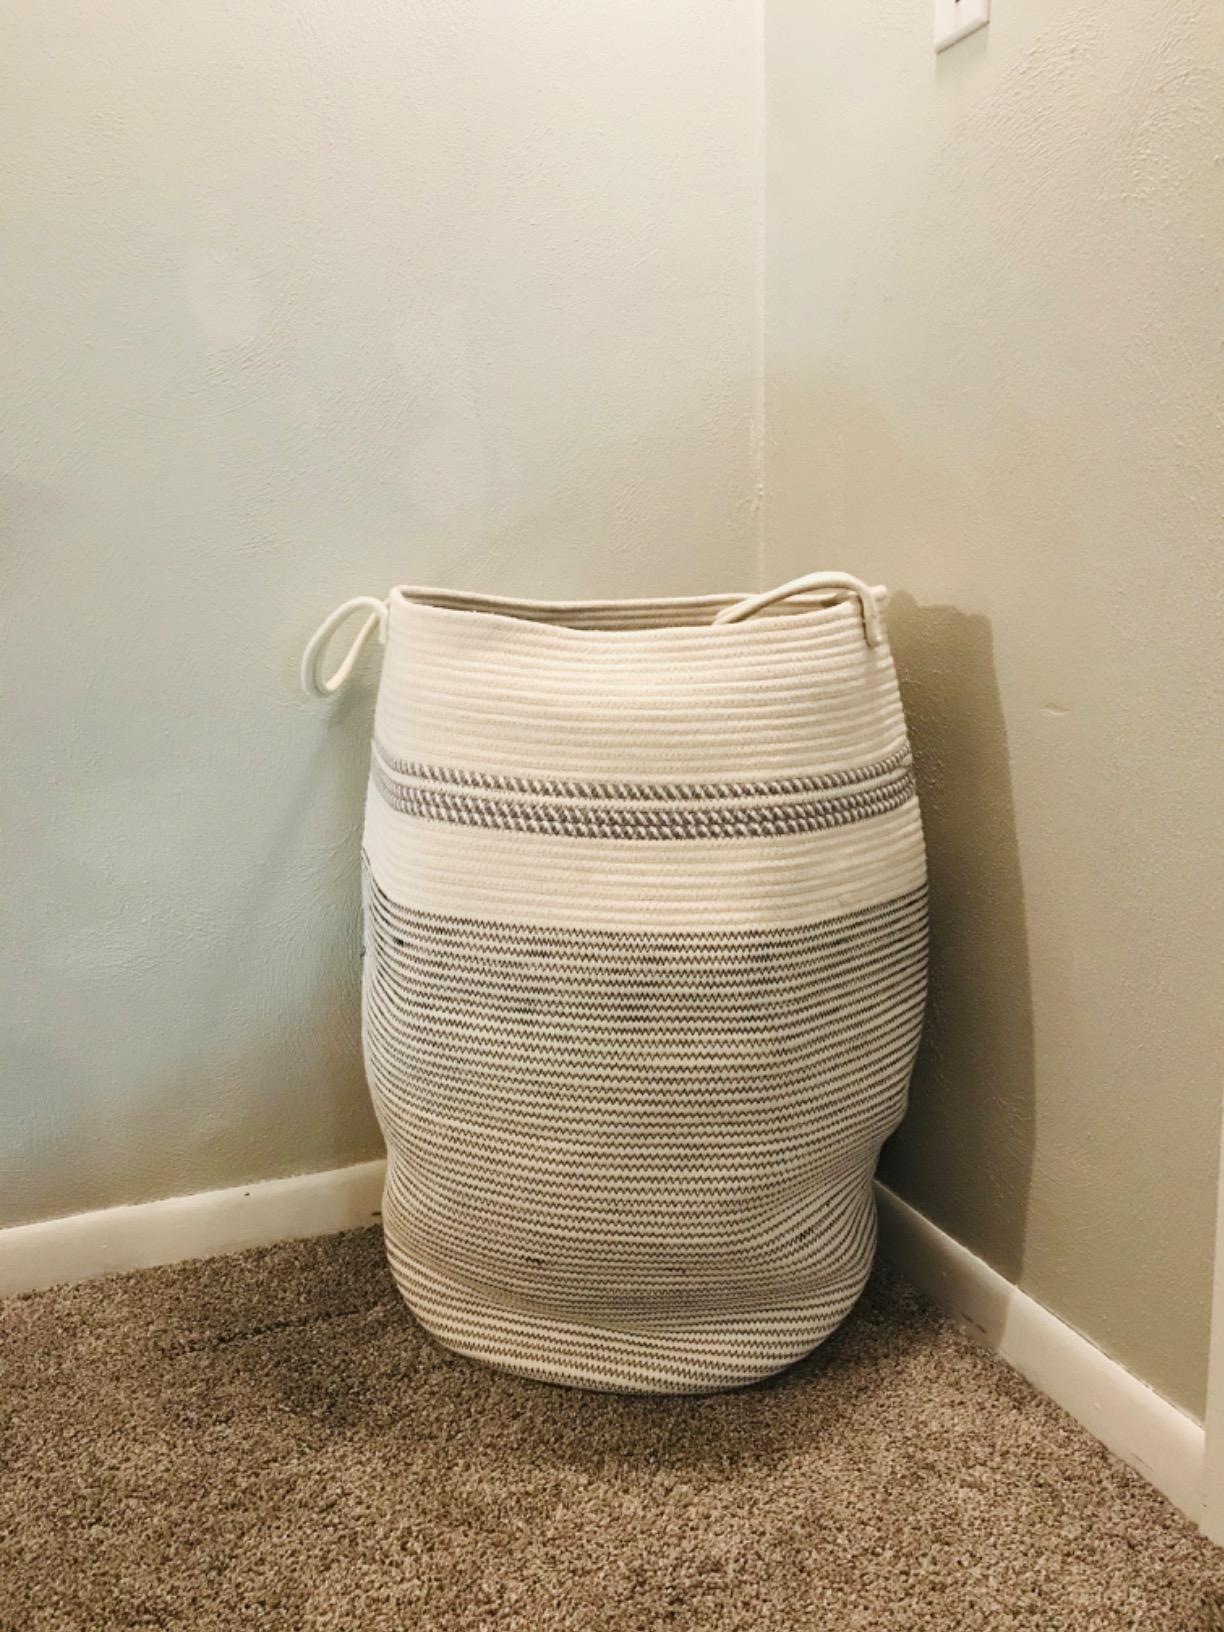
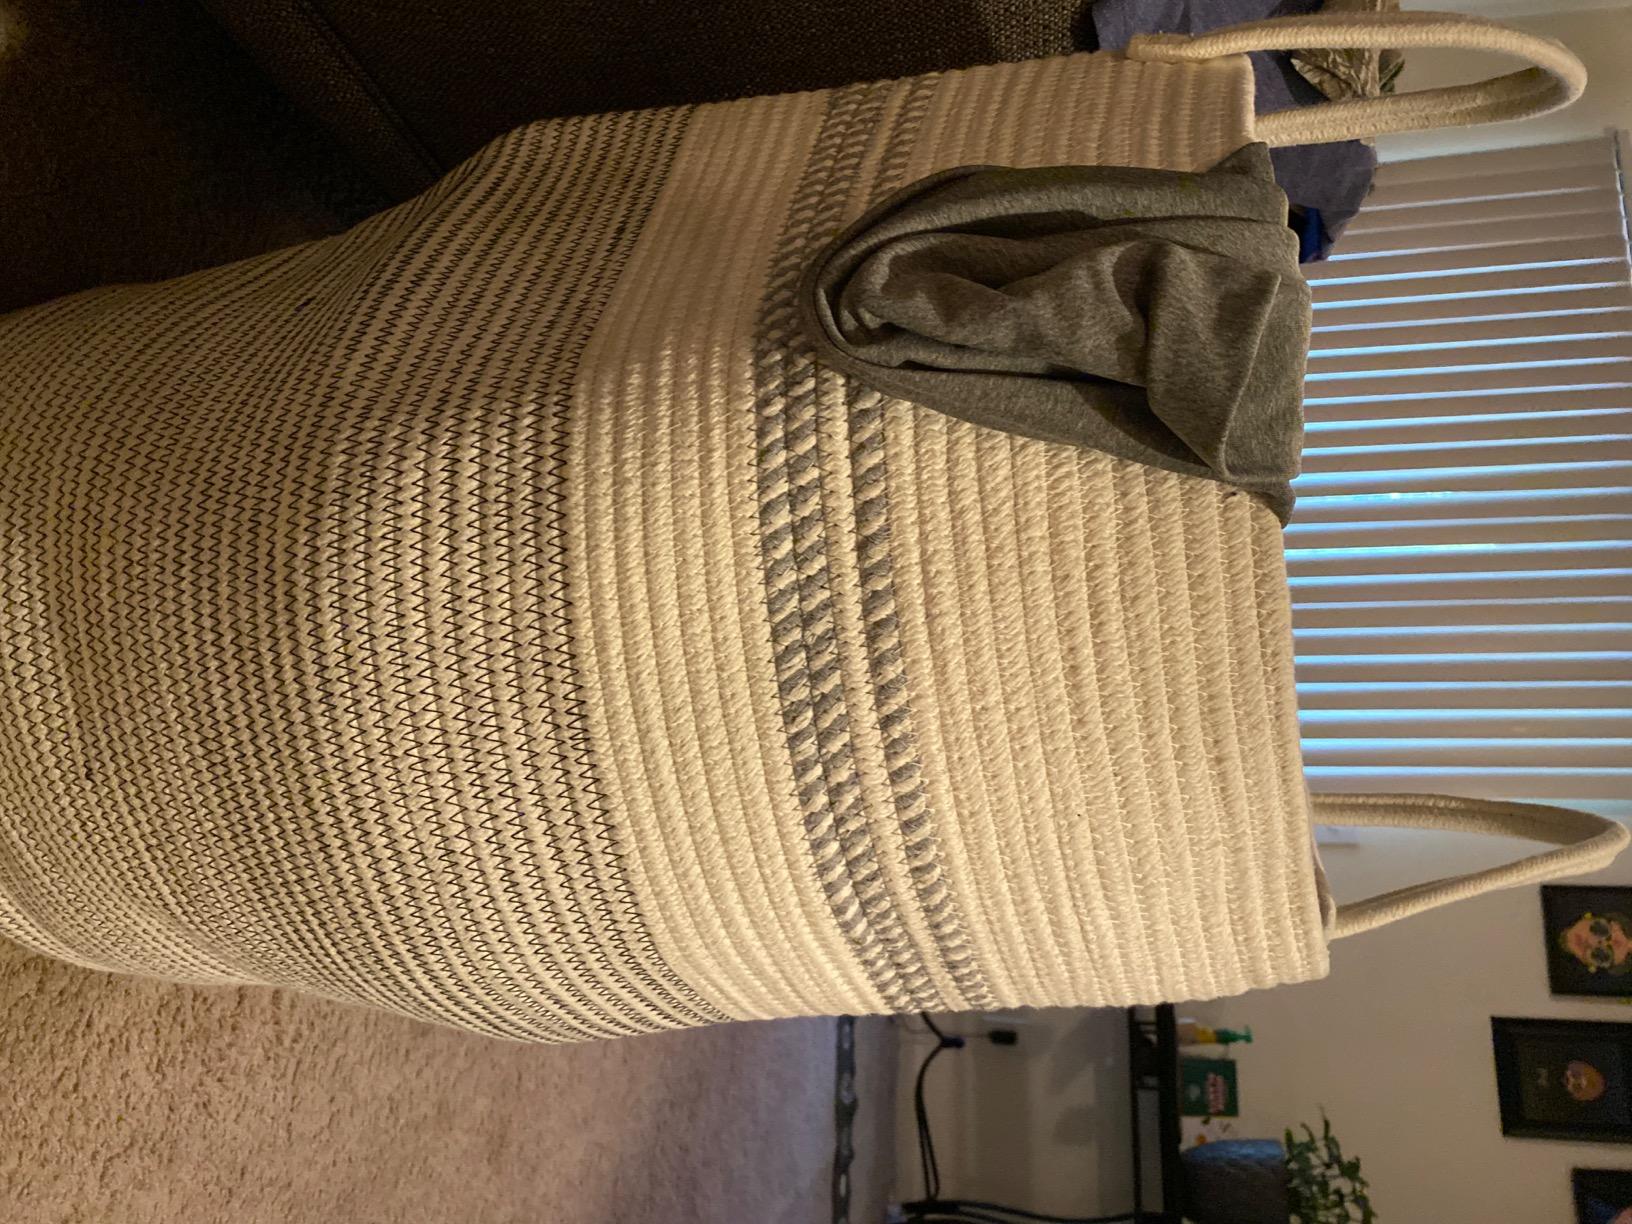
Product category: items_hamper
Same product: yes